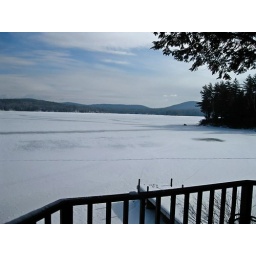
Expansive views across the lake to the mountains in the distance.